James Bryce, 1st Viscount Bryce

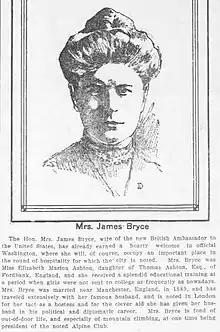
Lady Bryce (nee Elizabeth Ashton) - wife of James, Viscount Bryce

Bryce received numerous academic honours from home and foreign universities. In September 1901, he received the degree of Doctor of Laws from Dartmouth College, and in October 1902 he received an honorary degree (LLD) from the University of St Andrews, and in 1914 he received an honorary degree from Oxford.